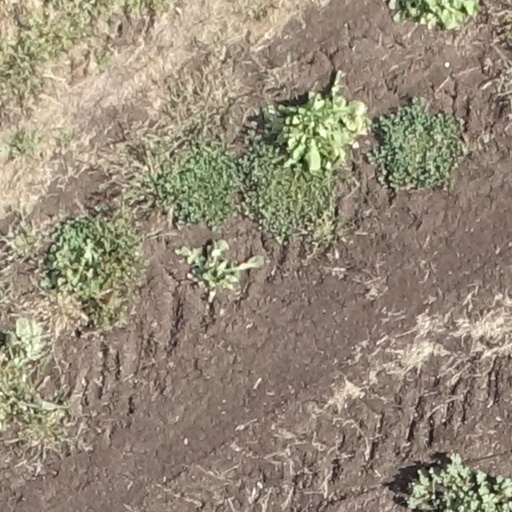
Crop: sorghum